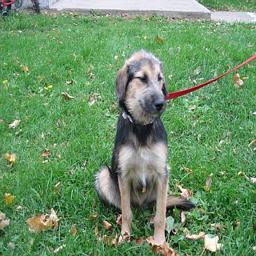
Animal: dogs